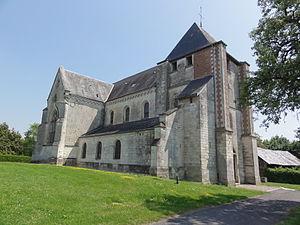
Saint-Fergeux (Ardennes, France)
Cet article recense les monuments historiques des Ardennes, en France.
L'église Saint-Ferréol est une église située à Saint-Fergeux, en France.
Saint-Fergeux est une commune française, située dans le département des Ardennes en région Grand Est.